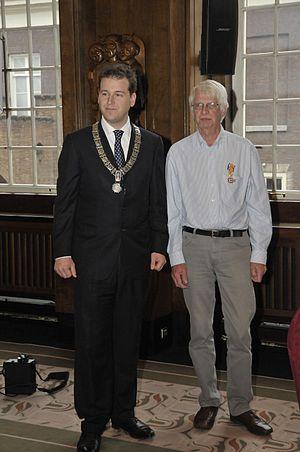
Robert Blokzijl dit Rob Blokzijl, né le 21 octobre 1943 à Amsterdam et mort le 1ᵉʳ décembre 2015, est un pionnier néerlandais de l'Internet en Europe.